Bloyd Formation

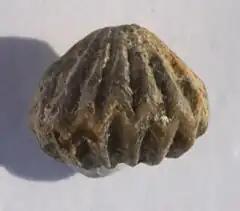
Fossil from the Bloyd Formation

The Bloyd Formation, or Bloyd Shale, is a geologic formation in Arkansas. It preserves fossils dating back to the Carboniferous period.